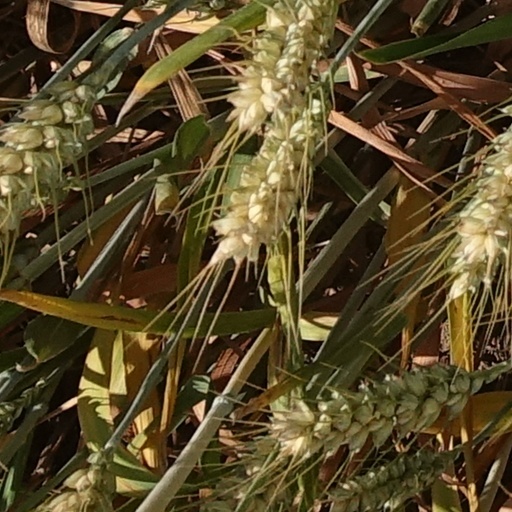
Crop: wheat